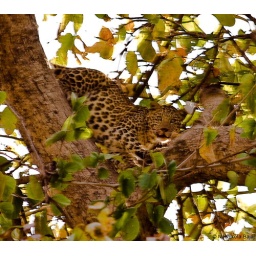
Leopard on a tree above the Gorkha sot bridge in Corbett National Park